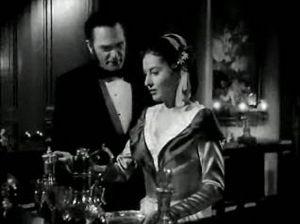
L'Homme au manteau noir est un film américain réalisé par Fletcher Markle, sorti en 1951.